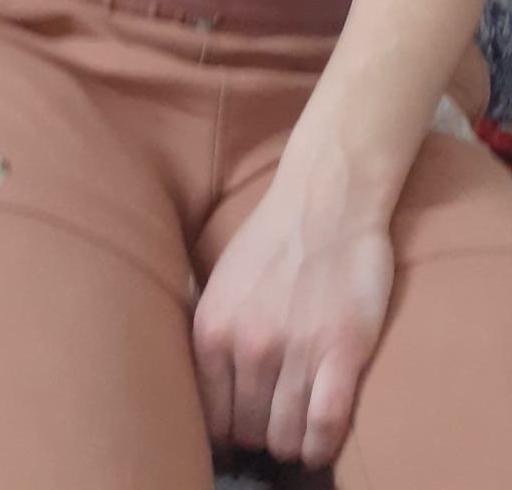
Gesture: no_gesture